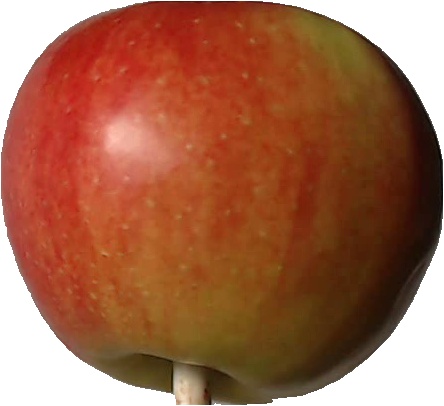
Label: apple_red_2